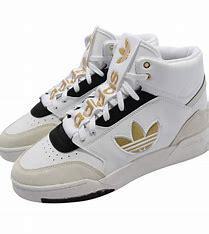
Brand: adidas
Model: originals Adidas Originals Drop Step XL